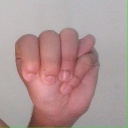
अक्षर: म